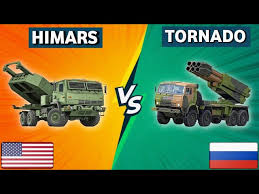
Label: Self Propelled Artillery